Cornelis Danckerts de Ry

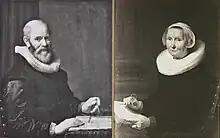
Peter's portraits of his parents.

Danckerts was born and died in Amsterdam. According to the RKD he was the son of the architect Cornelis Danckerts (1536–1595), brother of the builder Hendrick Danckerts I, and father of the painter Pieter Danckerts de Rij, who painted a portrait of both his parents.